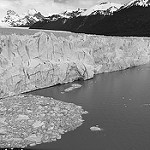
Label: B & W